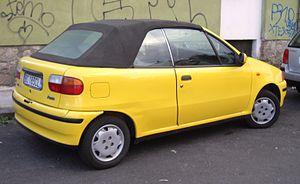
La Fiat Punto est un modèle automobile du constructeur italien Fiat fabriqué de 1993 à 1999.